Ann Bishop (journalist)

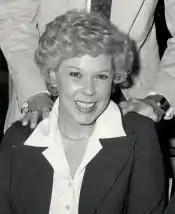

Ann Bishop (December 26, 1930 – November 14, 1997) was a broadcast journalist in Rochester, New York, Baltimore, Maryland, and South Florida.